Extreme ultraviolet lithography

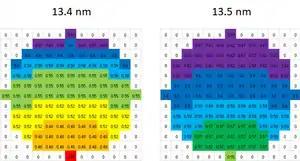
Impact of different wavelengths. Different wavelengths effectively have different pupils, resulting in different results of source-mask optimization.

Largely due to the slit shape, and the presence of residual aberrations, the effectiveness of SMO varies across slit position. At each slit position, there are different aberrations and different azimuthal angles of incidence leading to different shadowing. Consequently, there could be uncorrected variations across slit for aberration-sensitive features, which may not be obviously seen with regular line-space patterns. At each slit position, although optical proximity correction (OPC), including the assist features mentioned above, may also be applied to address the aberrations, they also feedback into the illumination specification, since the benefits differ for different illumination conditions. This would necessitate the use of different source-mask combinations at each slit position, i.e., multiple mask exposures per layer.